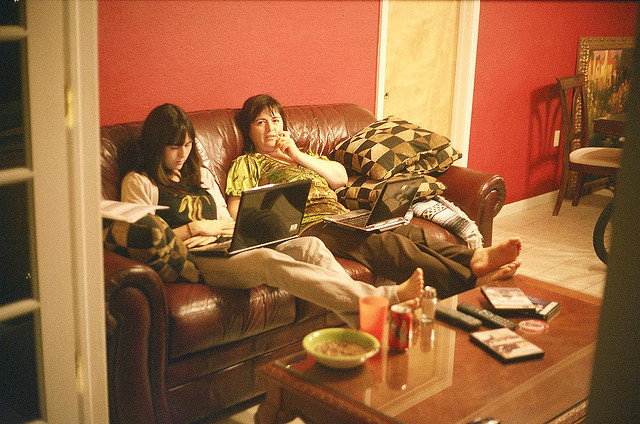
user: Given an image and a question. Answer the question in a short answer. Question: What are these people doing that shows they are relaxing? Short Answer:
assistant: sit